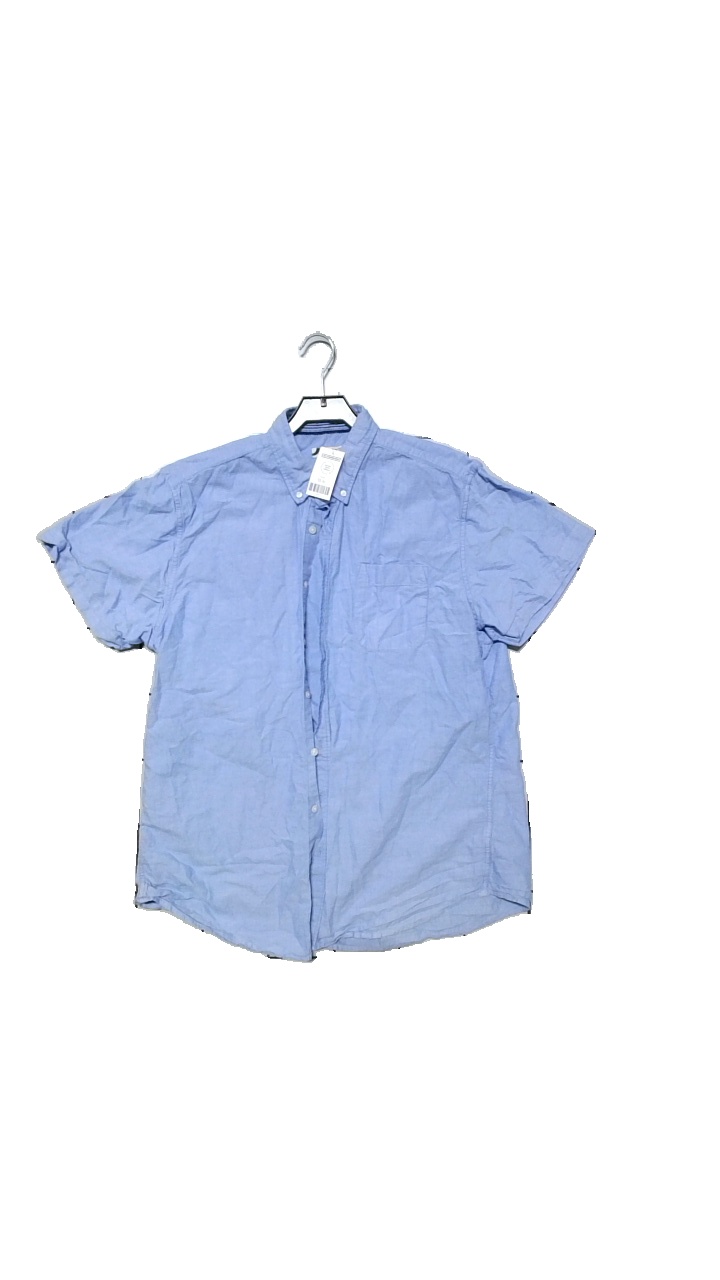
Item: Shirt (Men)
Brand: Dressman
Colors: Blue
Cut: Regular
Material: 100% Bomull
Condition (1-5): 4
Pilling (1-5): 4
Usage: Reuse
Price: <50